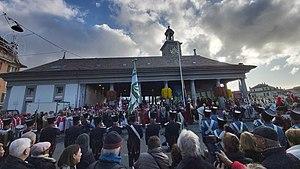
Proclamation de l'ouverture de la Foire, message des Autorités, partage du manteau de Saint-Martin et intronisation des Consœurs et Confrères (selon programme 2019)
Dans l'Ajoie, région au nord du canton du Jura en Suisse, une ancienne tradition est perpétuée chaque année lors du deuxième dimanche après la Toussaint : la fête de la Saint-Martin. Il s'agit d'une fête de la table qui célèbre la fin des travaux dans les champs et dont les nombreux plats sont essentiellement à base de cochon.
La grenette est un marché couvert de la ville vaudoise de Vevey, en Suisse.
Vevey est une ville et une commune suisse du canton de Vaud située sur la rive nord du lac Léman. Sixième commune du canton par sa population, elle est le chef-lieu du district de la Riviera-Pays-d'Enhaut. Au 31 décembre 2018, la commune de Vevey compte 19 904 habitants.